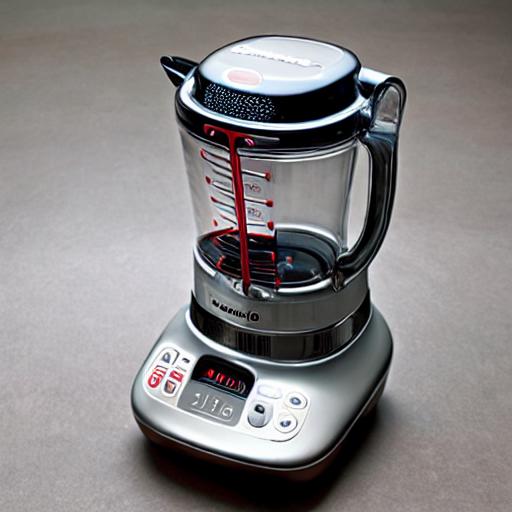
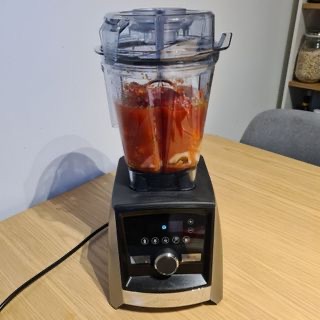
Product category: items_blender
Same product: no